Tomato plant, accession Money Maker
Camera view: tilt-top (135 deg); turntable rotation: 330 degrees
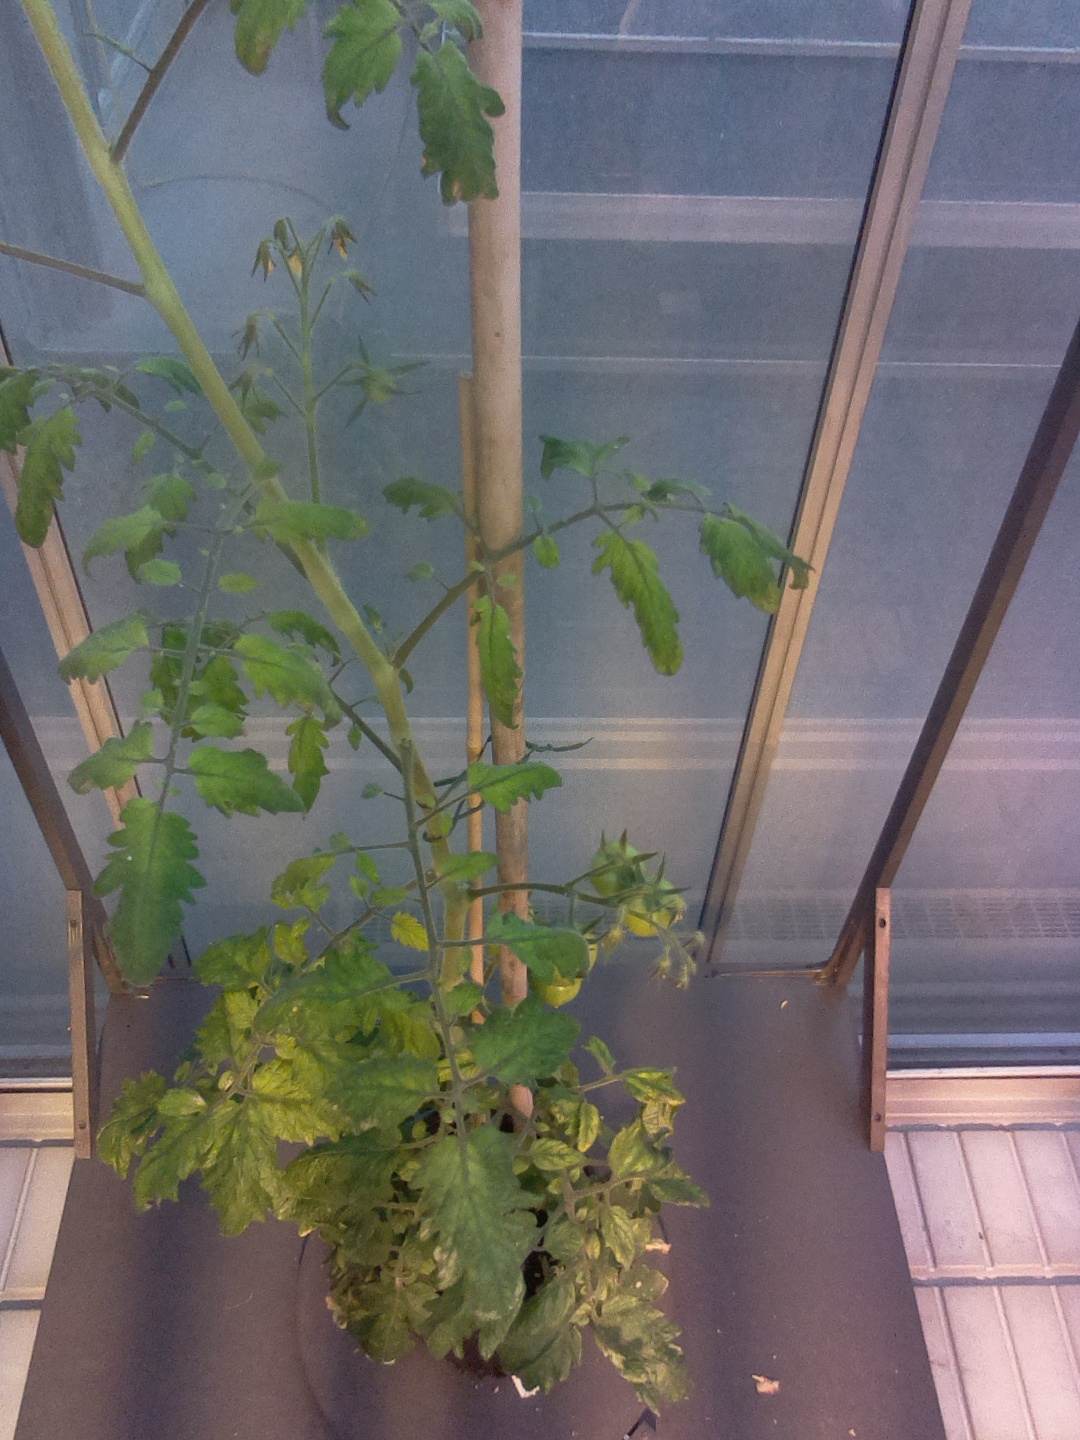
BBCH growth stage 75: 50%-60% of final fruit size